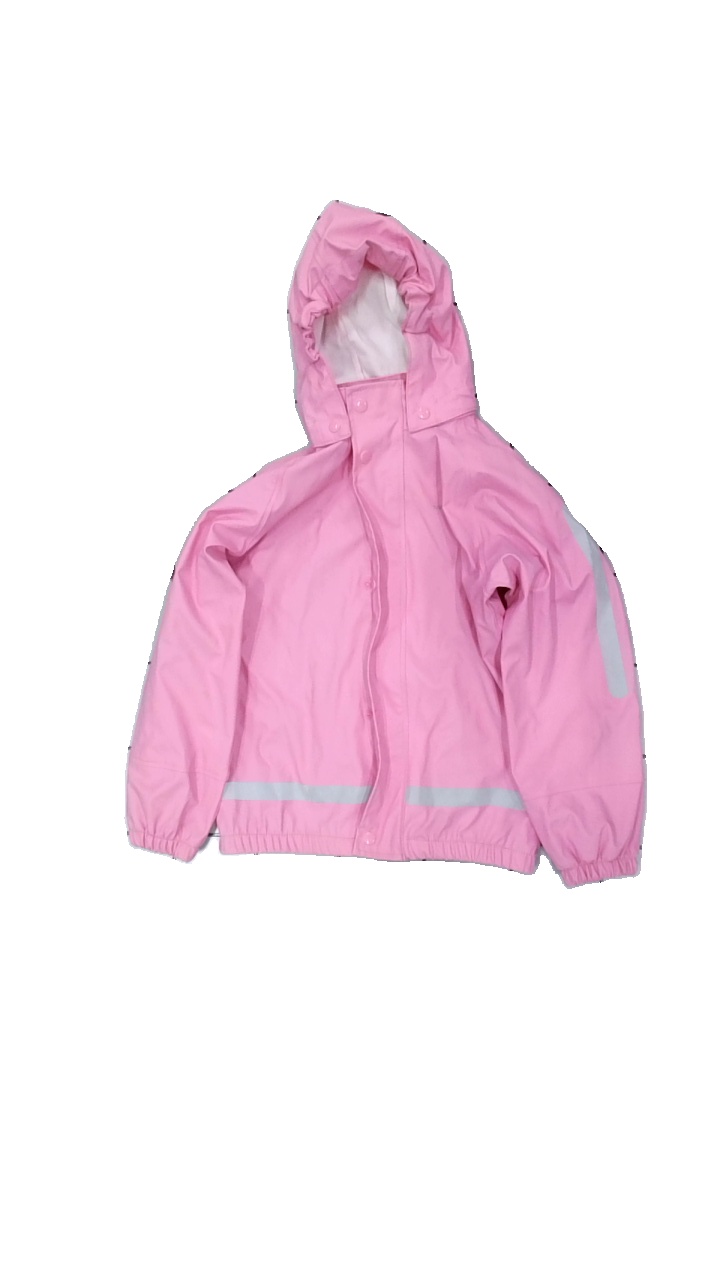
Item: Rain Jacket (Children)
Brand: On The Peak
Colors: Pink
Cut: Regular
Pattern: Other
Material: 57% acryl 43% poly
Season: All
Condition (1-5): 3
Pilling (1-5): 5
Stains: Minor
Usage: Reuse
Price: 50-100